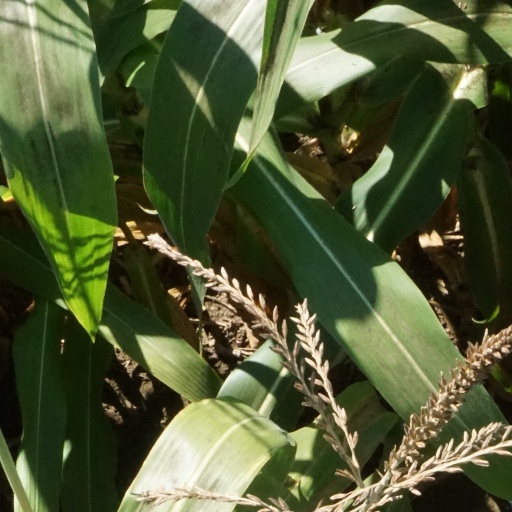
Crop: maize; corn